John Baptiste O'Meara

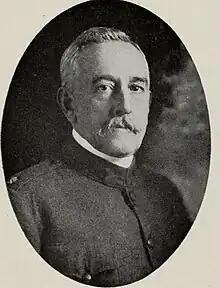
Image of O'Meara from the Journal of the American-Irish Historical Society, 1913.

John Baptiste O'Meara (born St. Louis, Missouri, June 4, 1850; died July 22, 1926) was an Irish-American politician, soldier, and businessman. Elected as a Democrat, he served as the Lieutenant Governor of Missouri from 1893 to 1897.